SMS Berlin

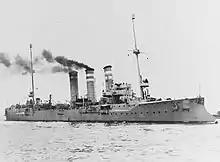
early in her career

The ship was then assigned to the fleet, though she did not take part in the annual fleet maneuvers held in late August and early September. Following the conclusion of the exercises, ("KK"—Corvette Captain) Hugo Kraft took command of the ship. She officially joined the fleet's Reconnaissance Unit on 29 September, taking the place of the light cruiser that was decommissioned at that time; s crew transferred to , replacing her initial crew that had been assembled just for trials. then joined the other vessels of the Reconnaissance Unit for squadron training in the Baltic in November. Fleet maneuvers in the North Sea followed in December. The years 1906 and 1907 consisted of a similar routine of training exercises: unit exercises were held in the North Sea and the Skagerrak early in the year, followed by fleet maneuvers in May and June, summer cruises in July and August, and the annual large-scale fleet maneuvers held every August and September. Further unit and fleet maneuvers were conducted toward the end of both years. In October 1907, ("FK"—Frigate Captain) Arthur Tapken relieved Kraft as the ship's commander.